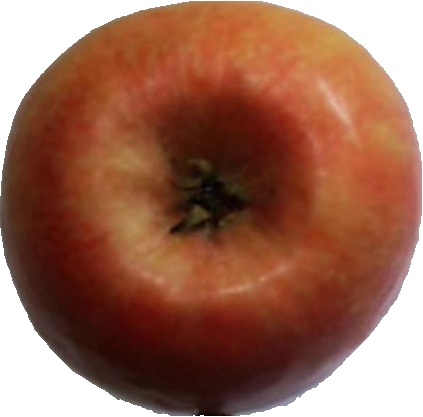
Label: apple_pink_lady_1